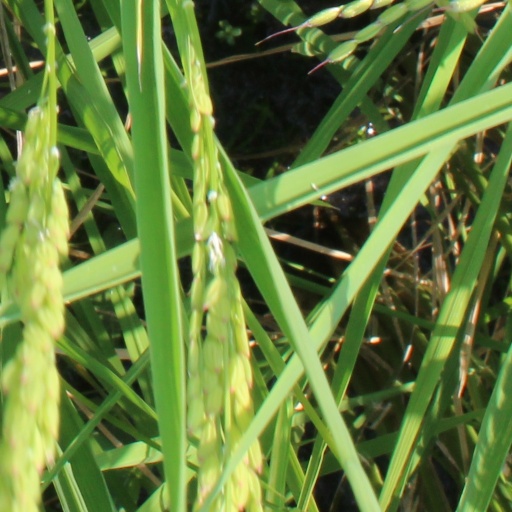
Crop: rice